Ed Doherty (baseball executive)

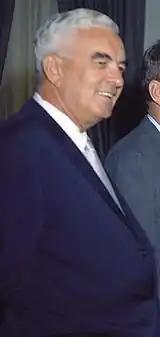
Doherty in 1961

Doherty was appointed by the new Senators' first majority owner, Elwood "Pete" Quesada, a retired United States Air Force general, and his first task was to sign a manager and draft players. He selected as his skipper Mickey Vernon, longtime Washington fan favorite from the 1940s and 1950s as a first baseman and two-time batting champion, and a member of the 1960 World Series champion Pittsburgh Pirates coaching staff. He drafted well-known veterans such as Dick Donovan, Bobby Shantz, Gene Woodling and Dale Long in the expansion lottery, then traded Shantz to Pittsburgh to acquire a package of players that included pitcher Bennie Daniels, who would lead the 1961 Senators in victories.